Khoja Marjanly's Spring

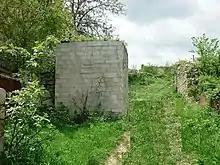

Khoja Marjanly's Spring is a historical spring located in the city of Shusha, in the Khoja Marjanly neighbourhood, near the mosque with the same name. It was built in the 18th century. Since the occupation of Shusha by the Armenian forces on 8 May 1992, the spring was in a neglected state and eventually dried up.